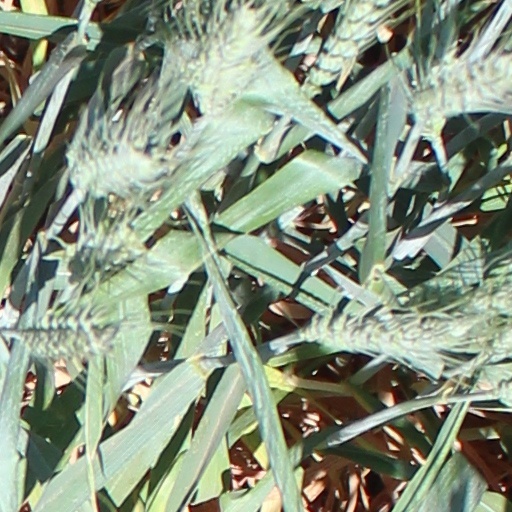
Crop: wheat